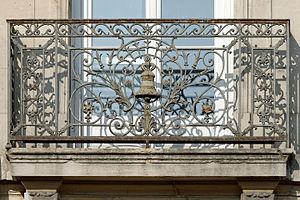
Détail d'un balcon de la façade du Grand hôtel la cloche, place Darcy à Dijon (France)
Le Grand hôtel la Cloche est un hôtel cinq étoiles situé 14 place Darcy à Dijon. Ses façades et toitures sont inscrites au titre des monuments historiques.